Gargee'an

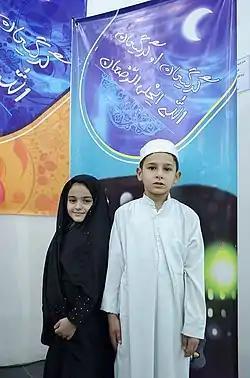
Children dressed for Gargee'an celebrations in Contemporary Arts Museum of Ahwaz.

The celebration of قرنقعو (قرقيعان) is a cultural tradition in the Persian Gulf, Iraq and south Iran. Shi'i Muslims associate it with the birth of the Imam Hasan ibn Ali, who was born in mid-Ramadan.